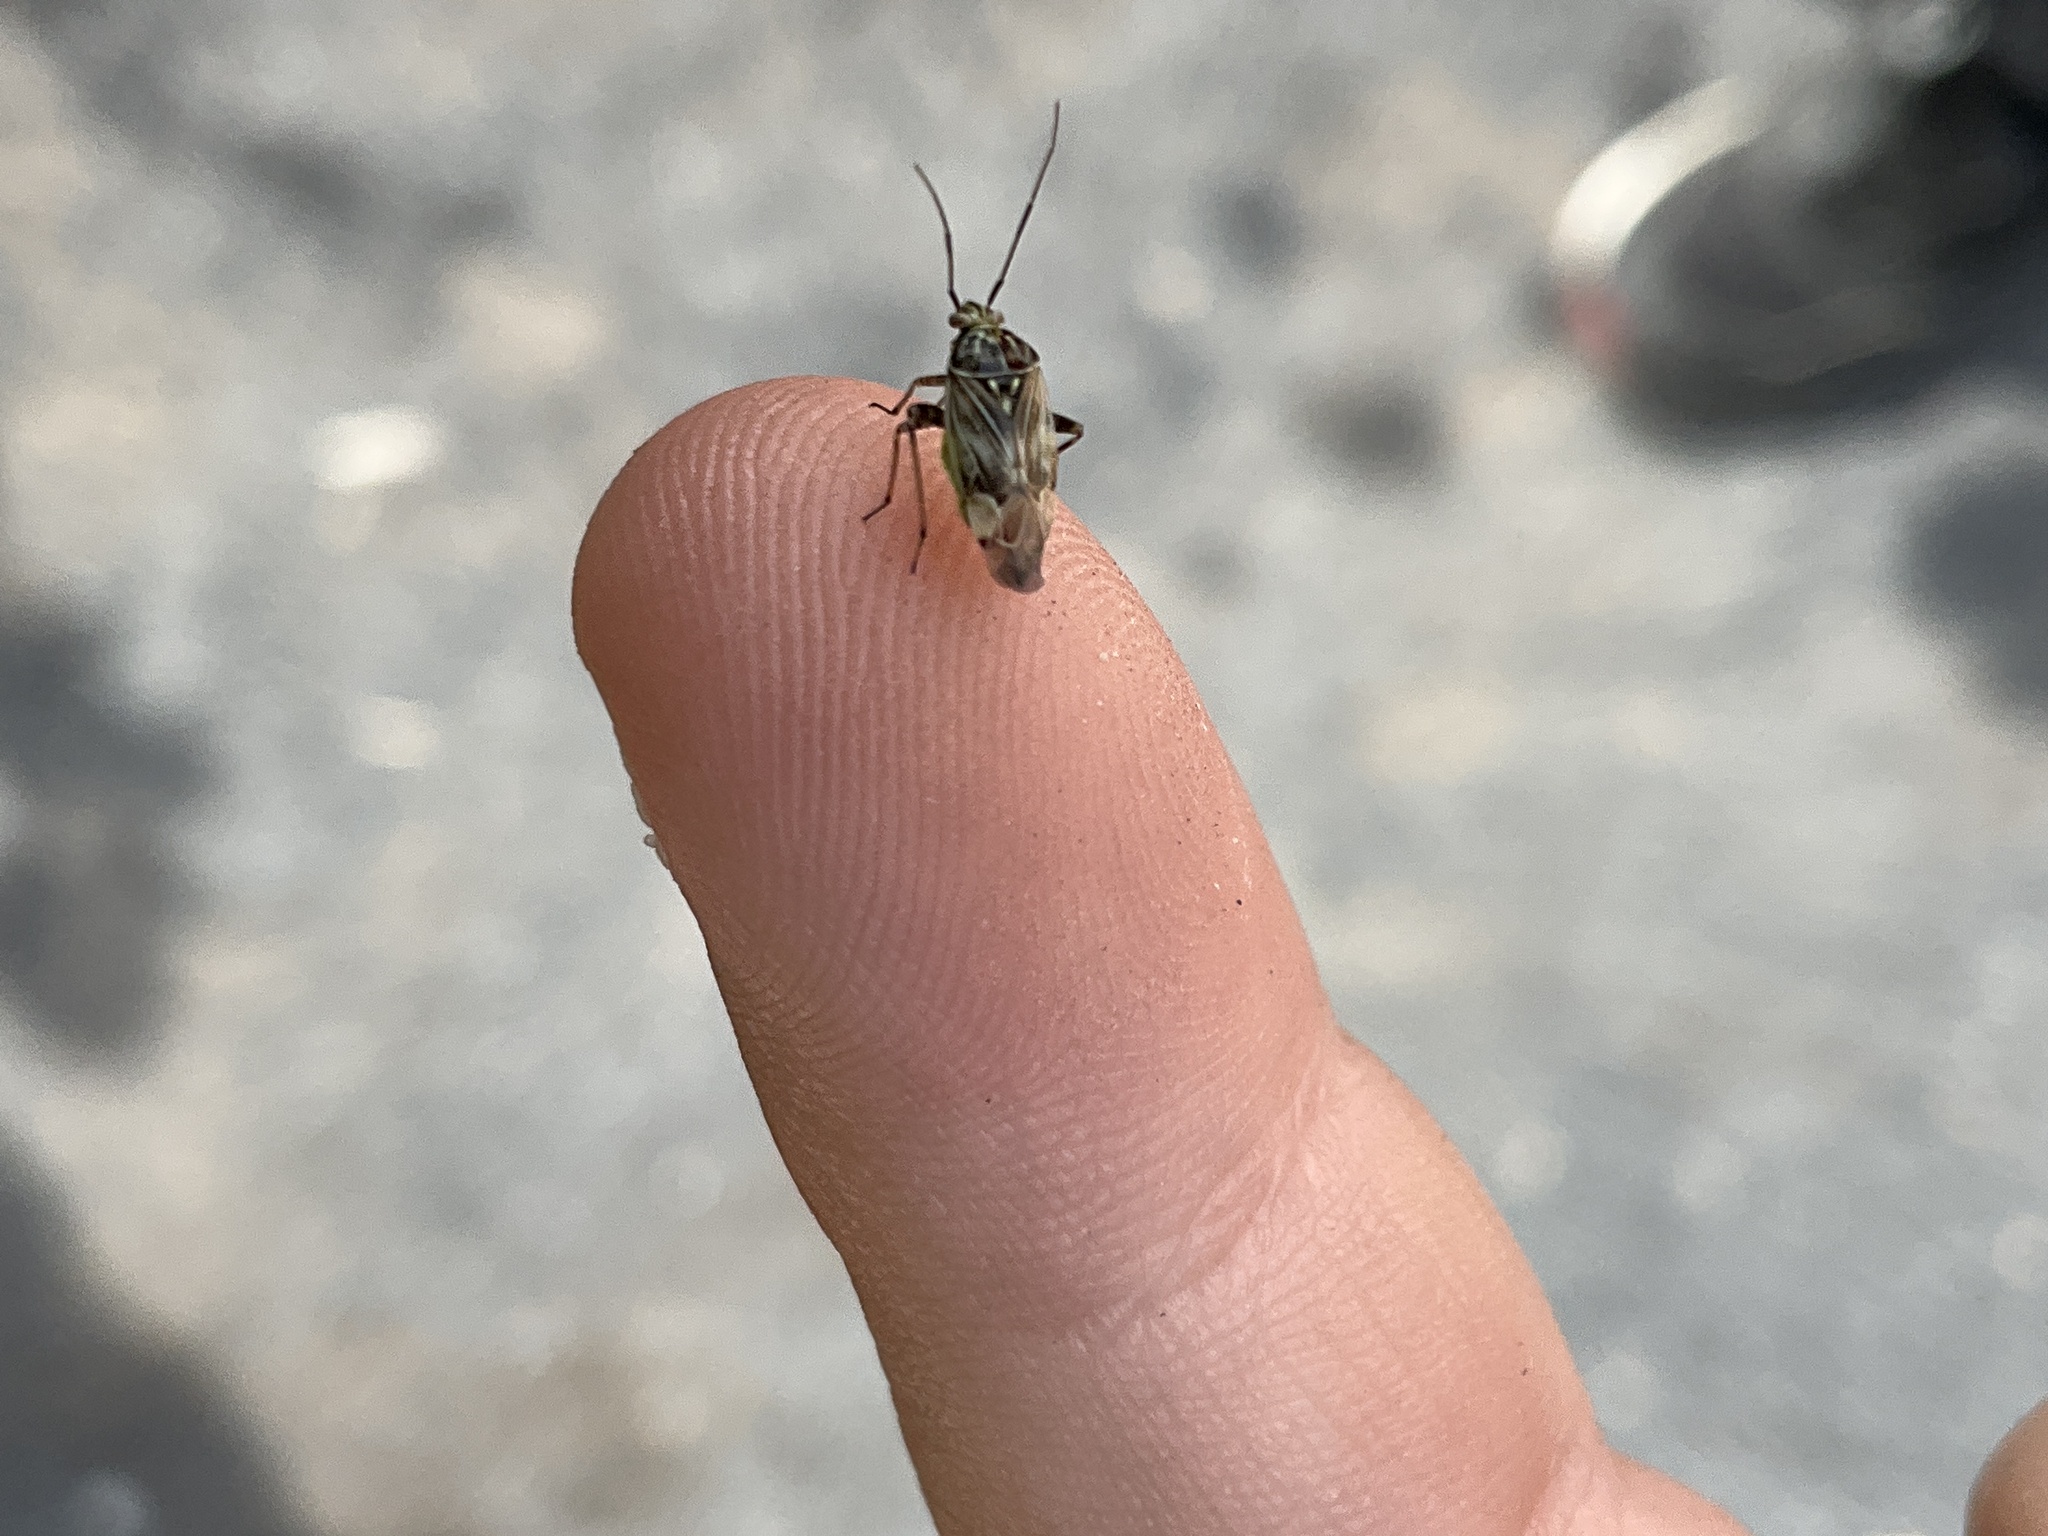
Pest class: lygus_bug